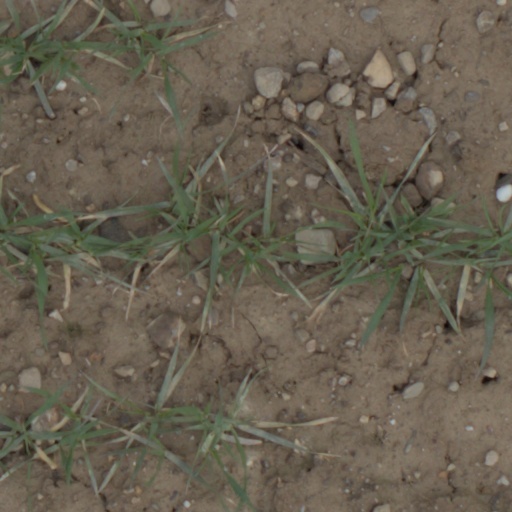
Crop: wheat